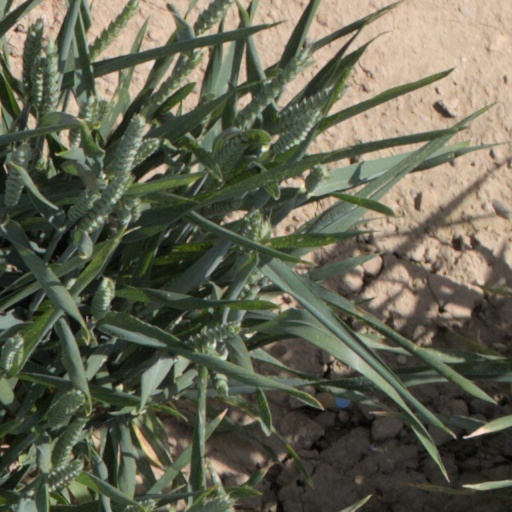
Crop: wheat